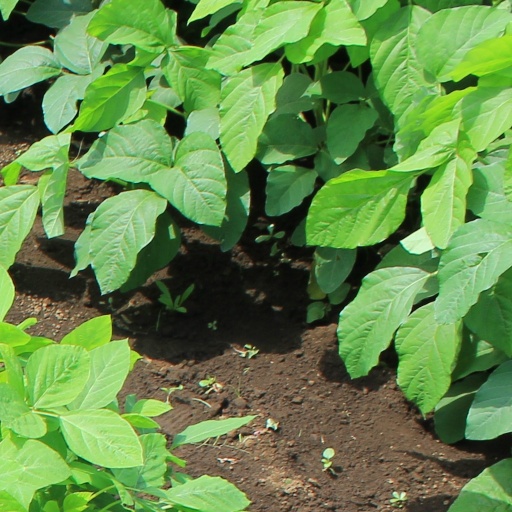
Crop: soybean